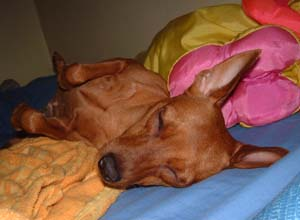
Breed: miniature pinscher